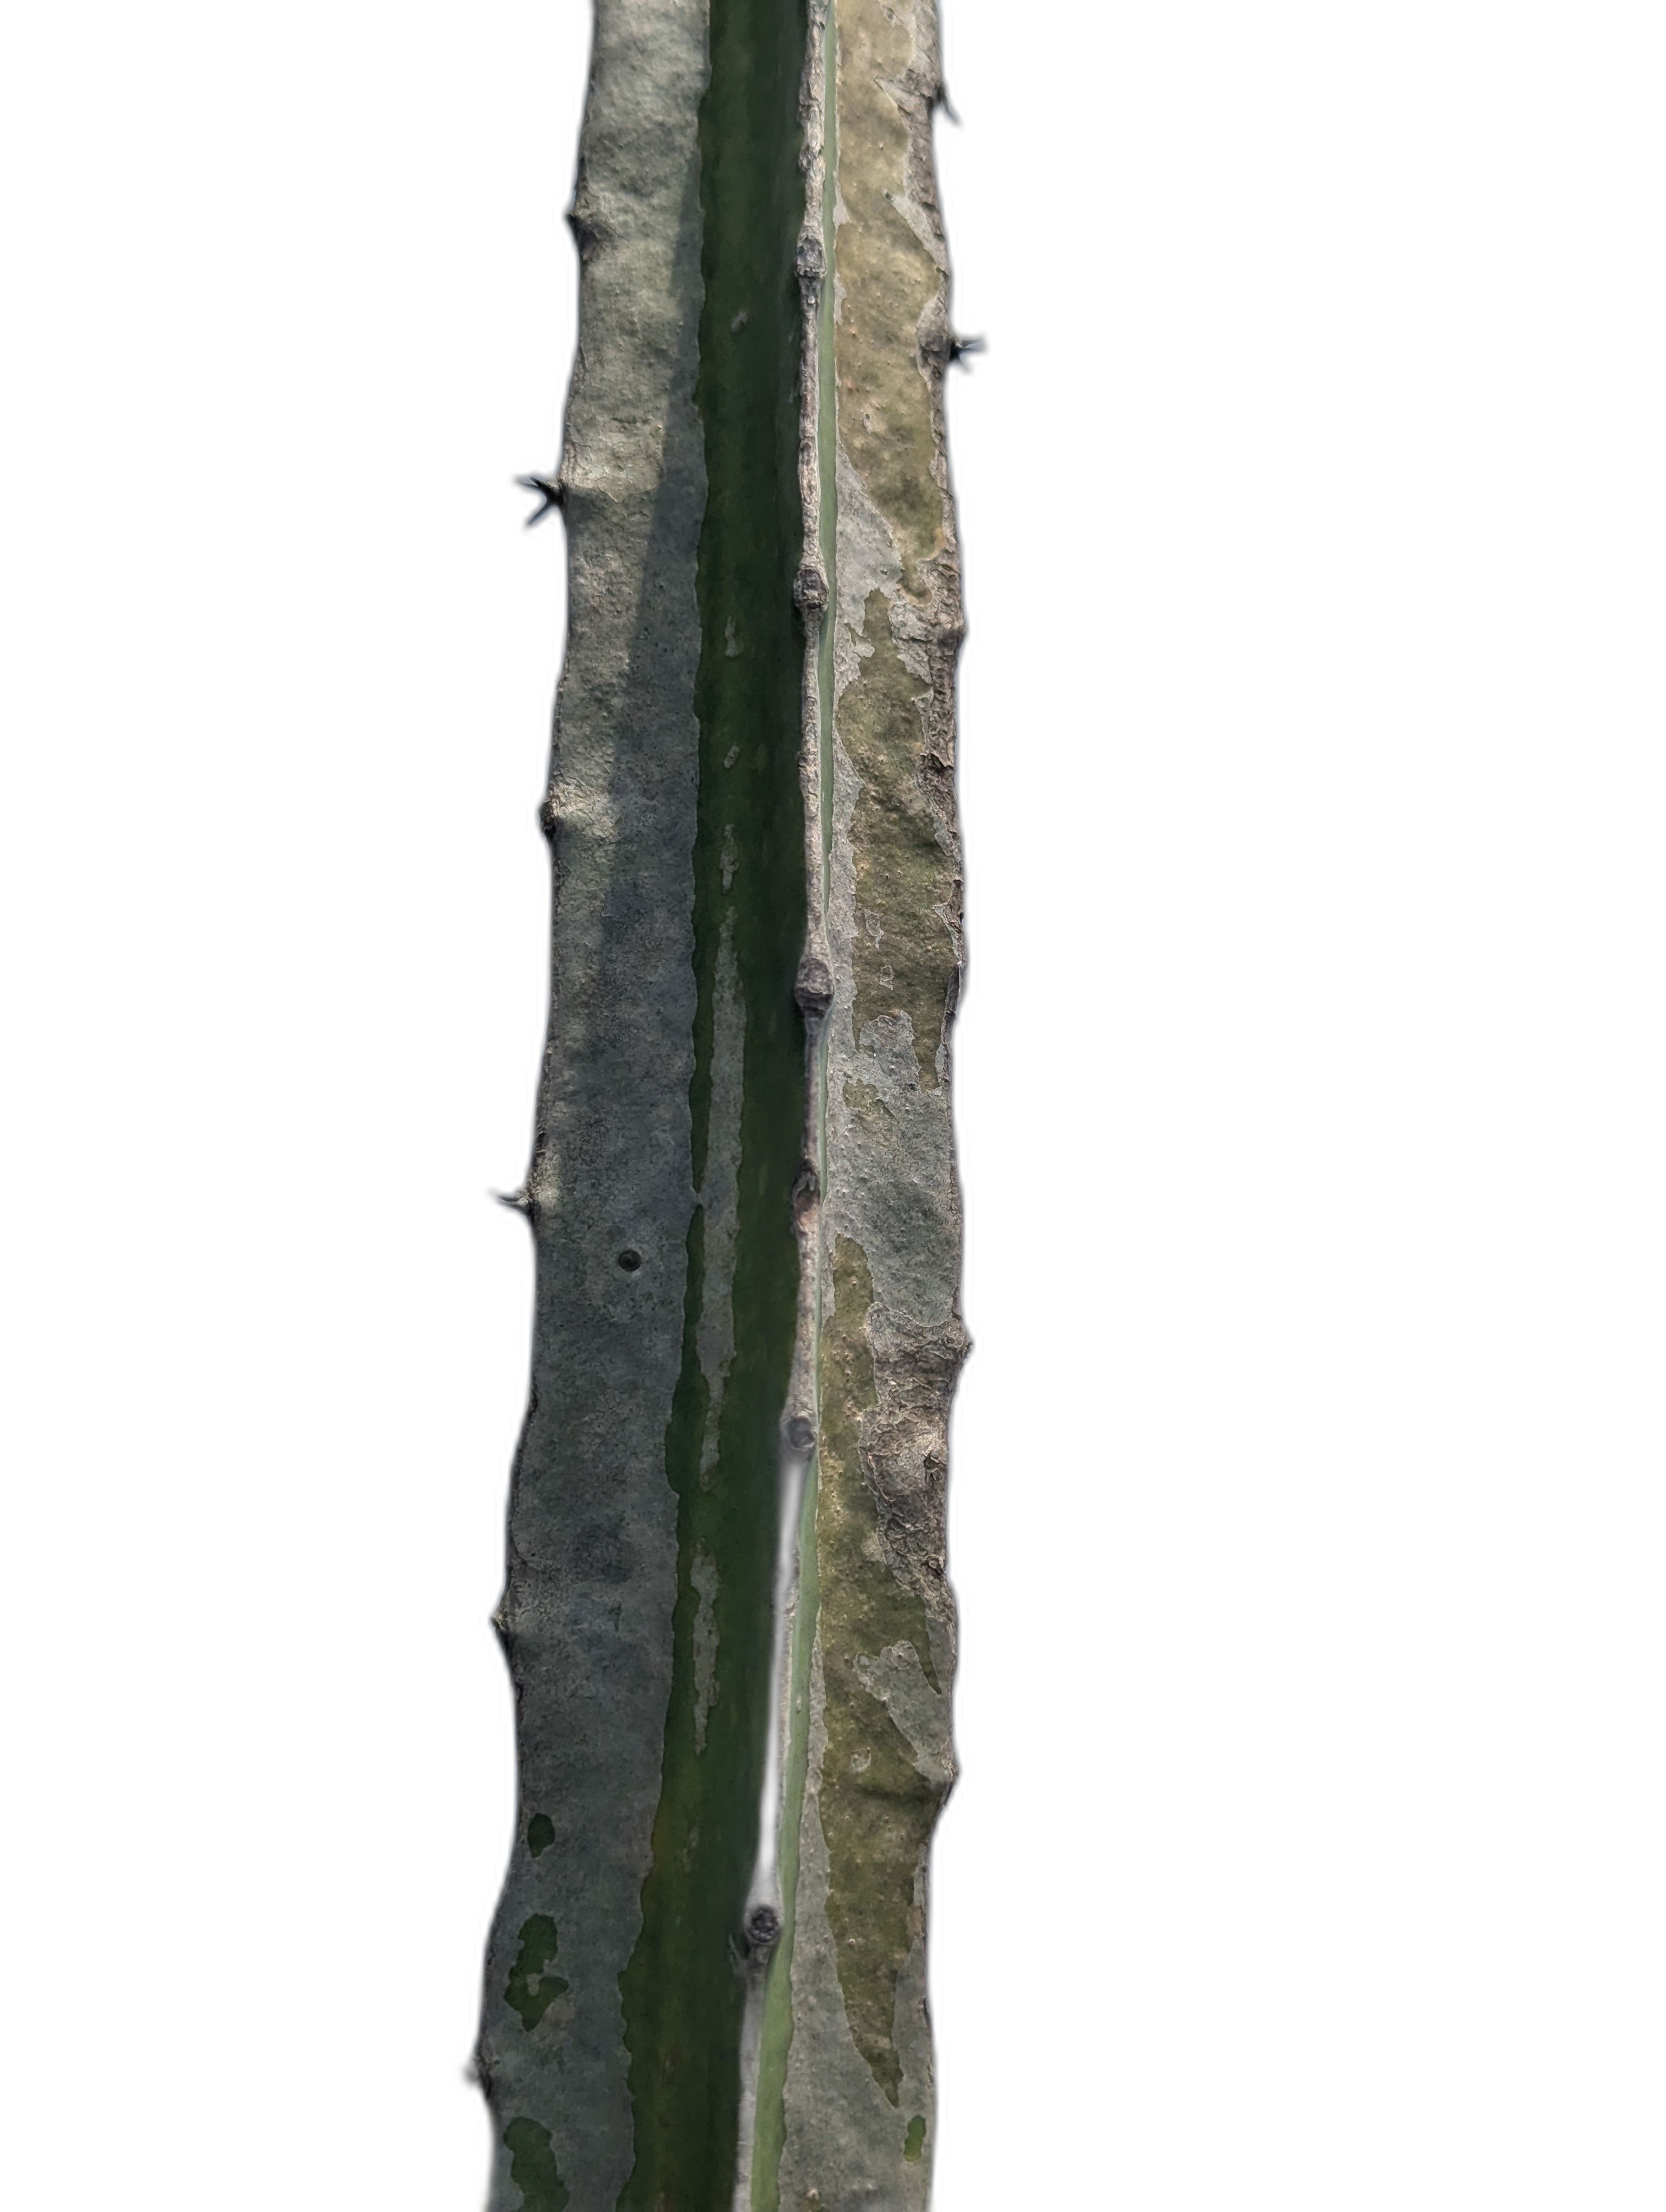
Label: Bad leaf